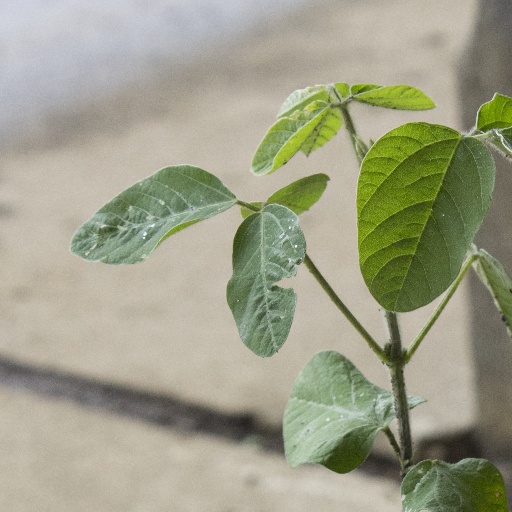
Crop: soybean